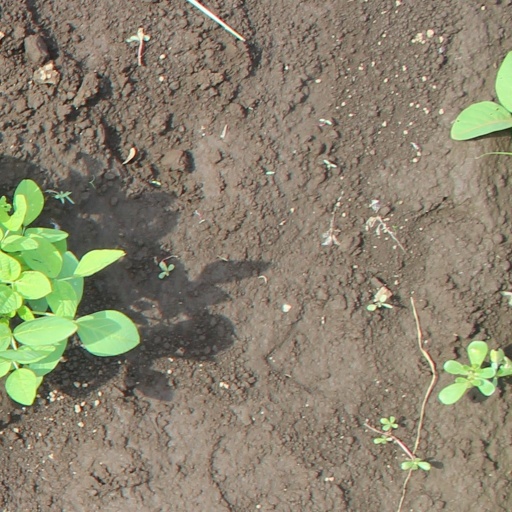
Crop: soybean